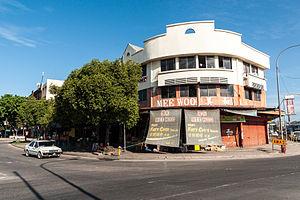
Inanam est un village de Malaisie qui se trouve dans l'État du Sabah dans le district de Kota Kinabalu. En 2010 sa population était de 3 604 habitants.